Viswanatha Nayak

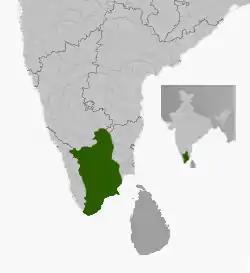
Madurai Nayak Kingdom

He was the son of Nagama Nayaka, the successful general of Krishnadevaraya in the Vijayanagara empire. In the early 16th century, the Chola ruler Veerasekara Chola invaded the Madurai country and deposed the Pandya king Chandrasekara Pandyan.